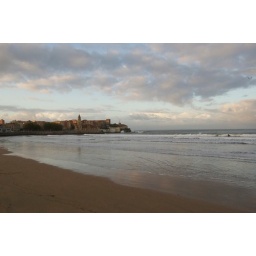
sky caught by the ocean